Hillside High School (Durham, North Carolina)

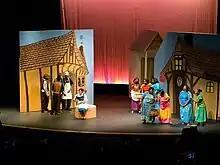
Hillside High School 2008 Production of Disney's Beauty & The Beast

Hillside has established an arts program. The Hillside High School Drama Department produces an average of 4 plays each school year. In addition to the Drama Department, Hillside also has a marching band which performs across the United States.